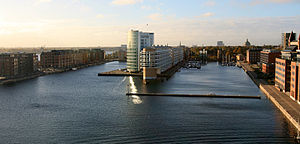
Søndre Frihavn
Søndre Frihavn. Fra venstre: Pakhuskaj, Østbassin, Midtermolen, Vestbassin og Amerikakaj.
Søndre Frihavn er et område i den nordlige del af Københavns Havn og er den oprindelige ældre del af Københavns Frihavn fra 1891-1894.